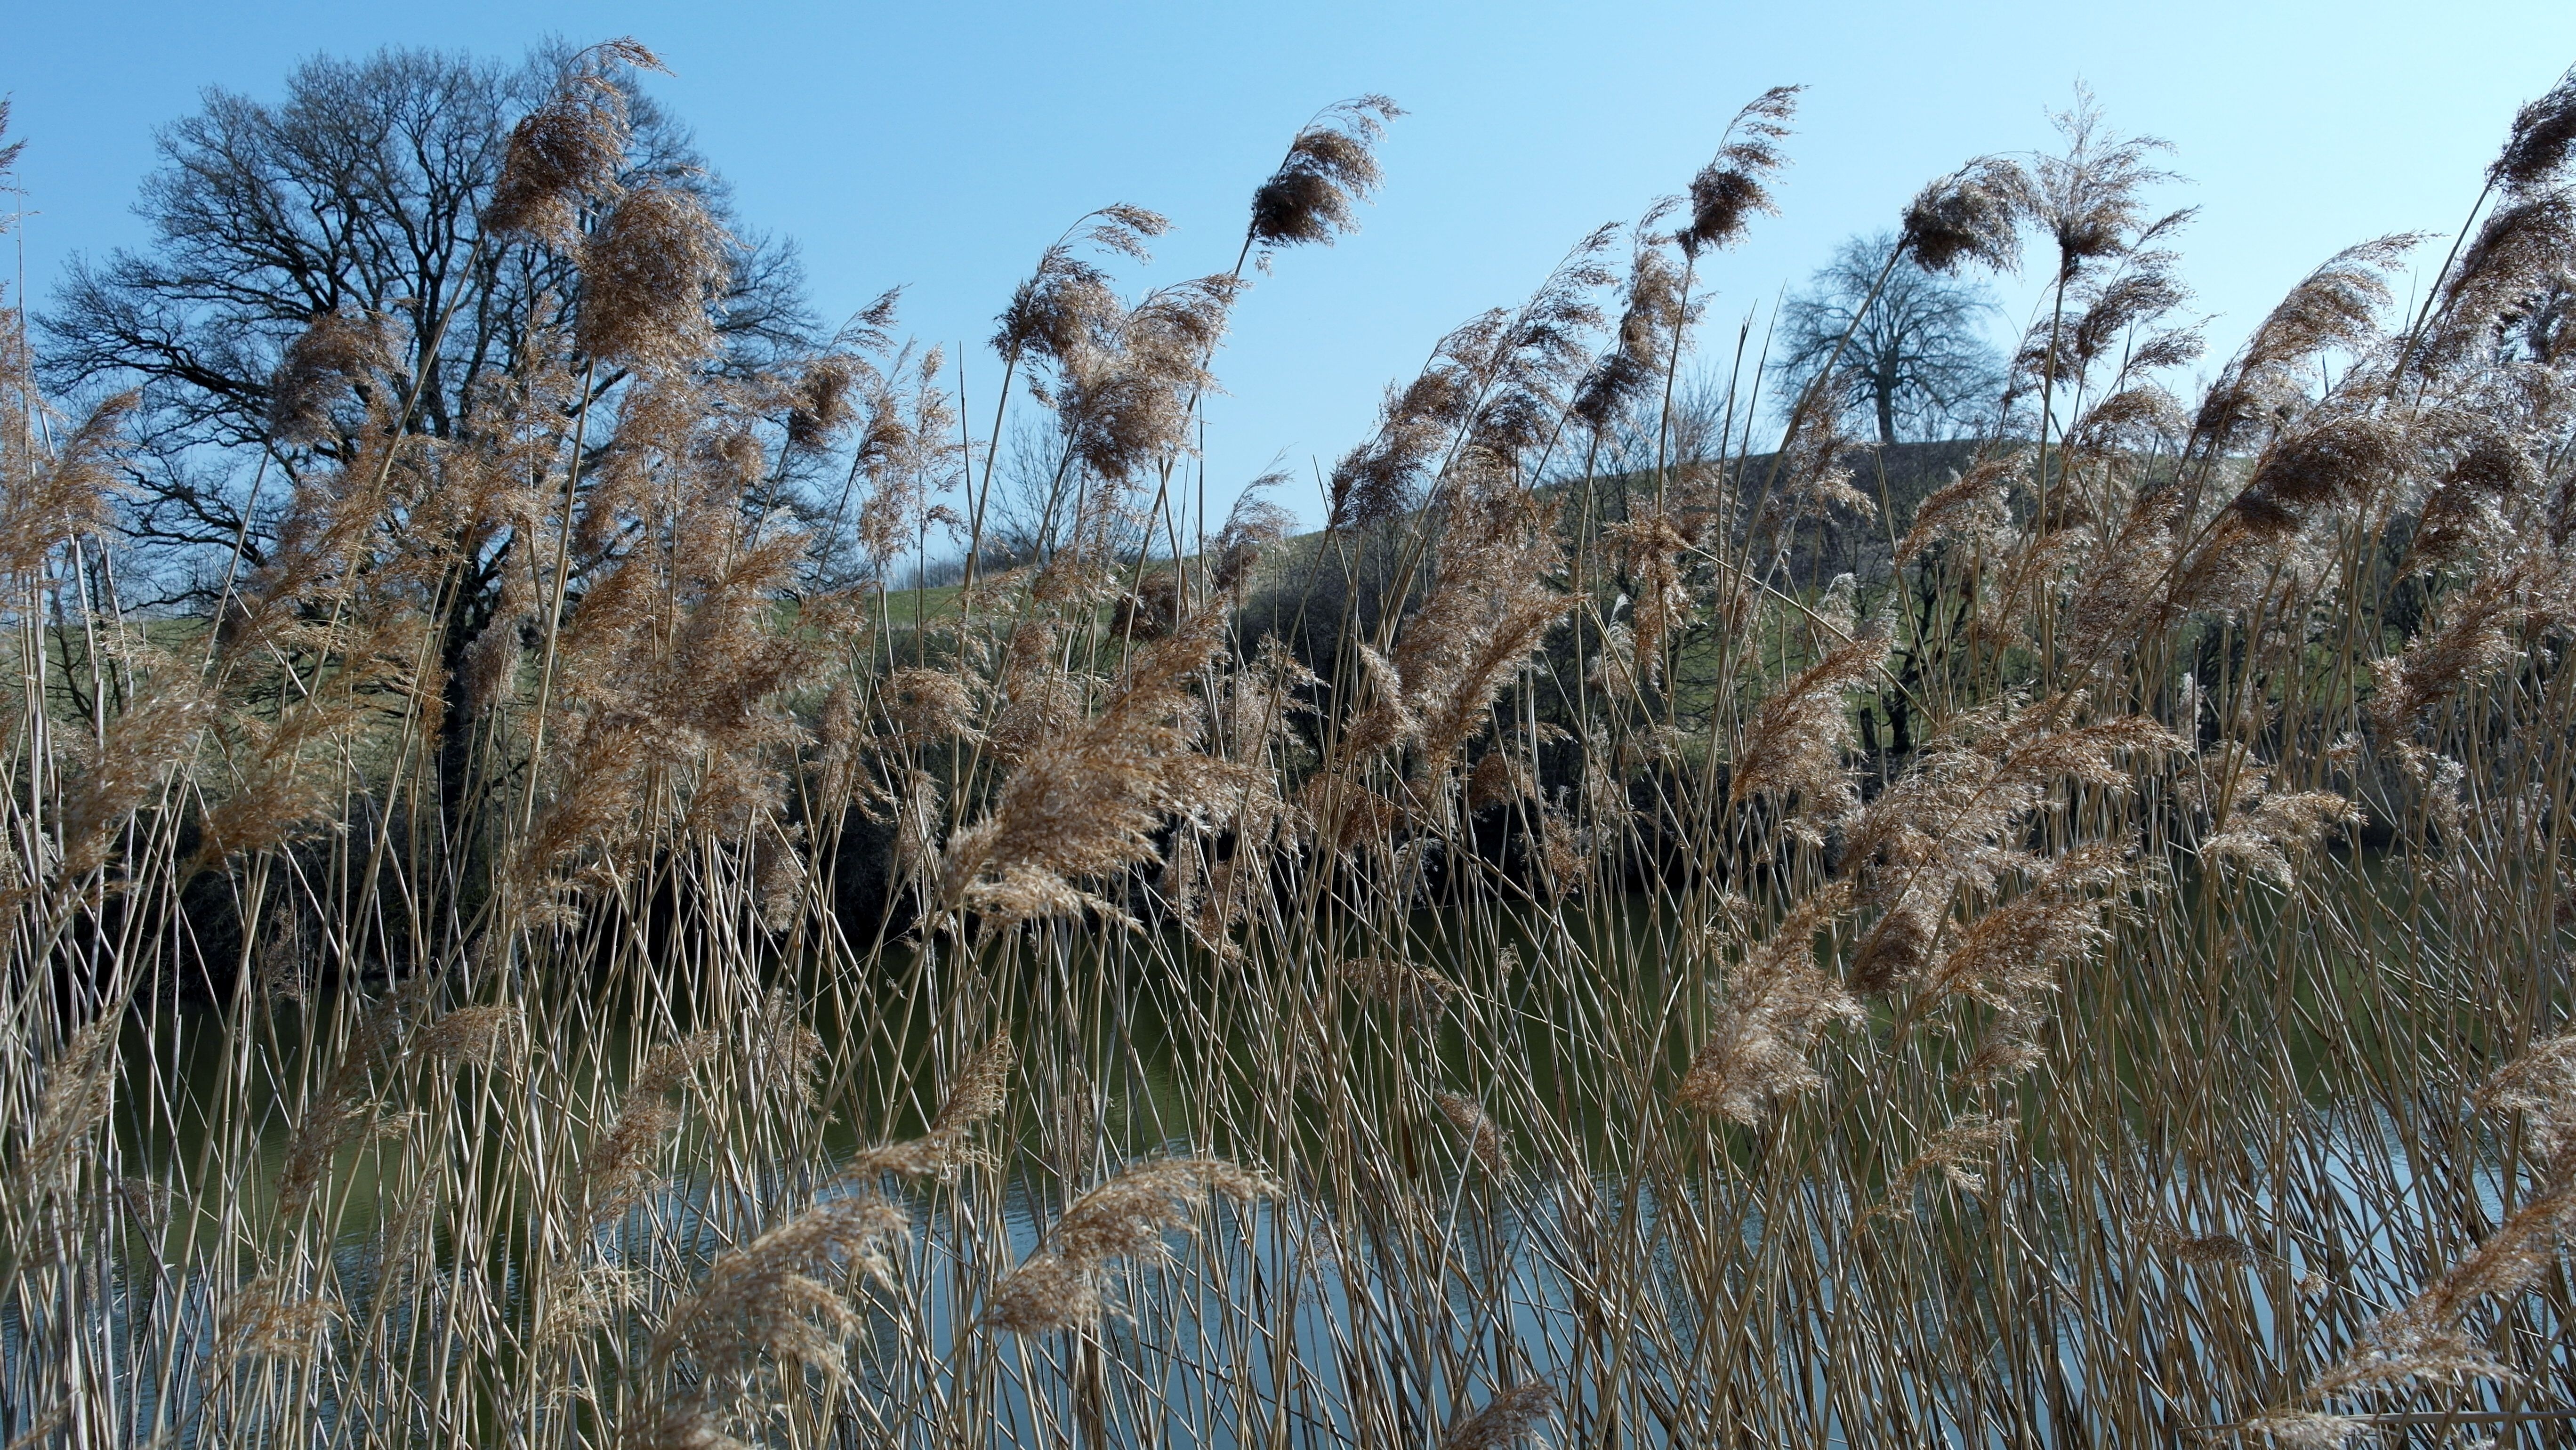
landscape, tree, water, nature, forest, grass, wilderness, mountain, winter, plant, sky, prairie, lake, frost, reed, blue, rest, flora, season, ridge, sunny, bank, geology, spruce, wetland, habitat, ecosystem, tundra, bluegrass, flowering plant, biome, marsh plant, natural environment, grass family, land plant, phragmites